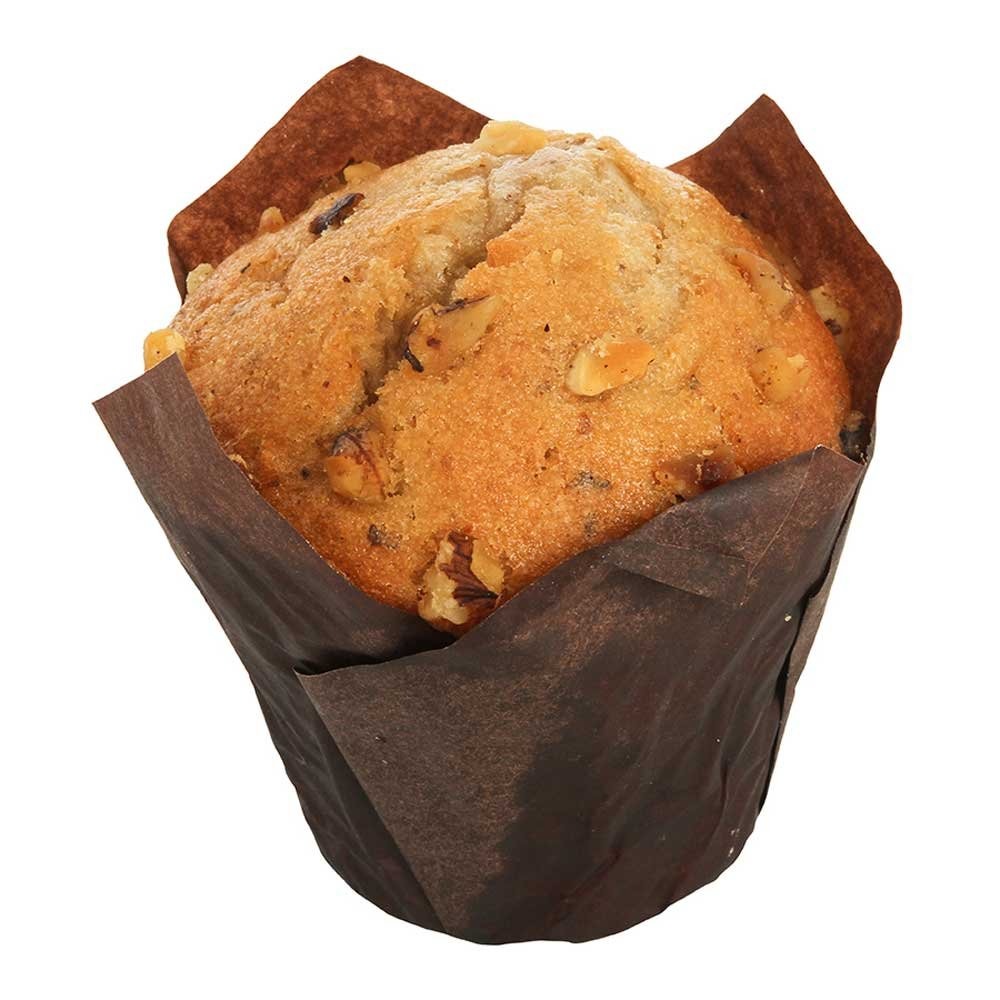
Item Name: Otis Spunkmeyer Supreme Banana Bread Muffin, 4 Ounce -- 24 per case.
Value: 24.0
Unit: Count

Price: 88.47